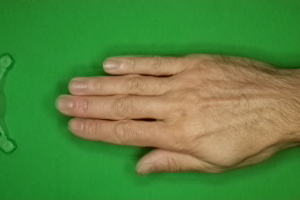
Label: paper